Sialis lutaria

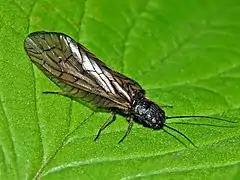
Dorsal view

Adults can reach of length, with a wingspan of . They have a stocky body with a black or dark brown basic coloration, including head and legs. The wings are greyish, membranous and translucent, with pronounced dark venation. At rest they are held roof-like over their body.